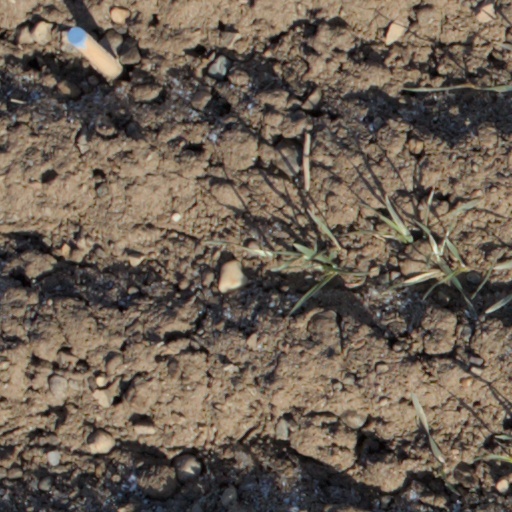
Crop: wheat